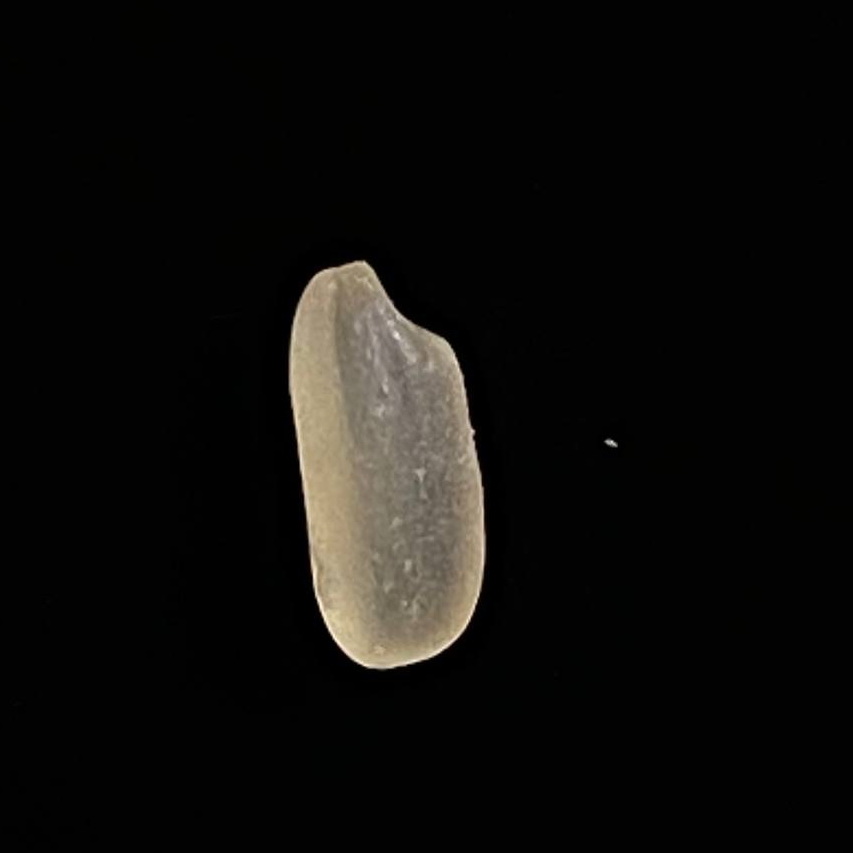
Rice variety: Gutisharna